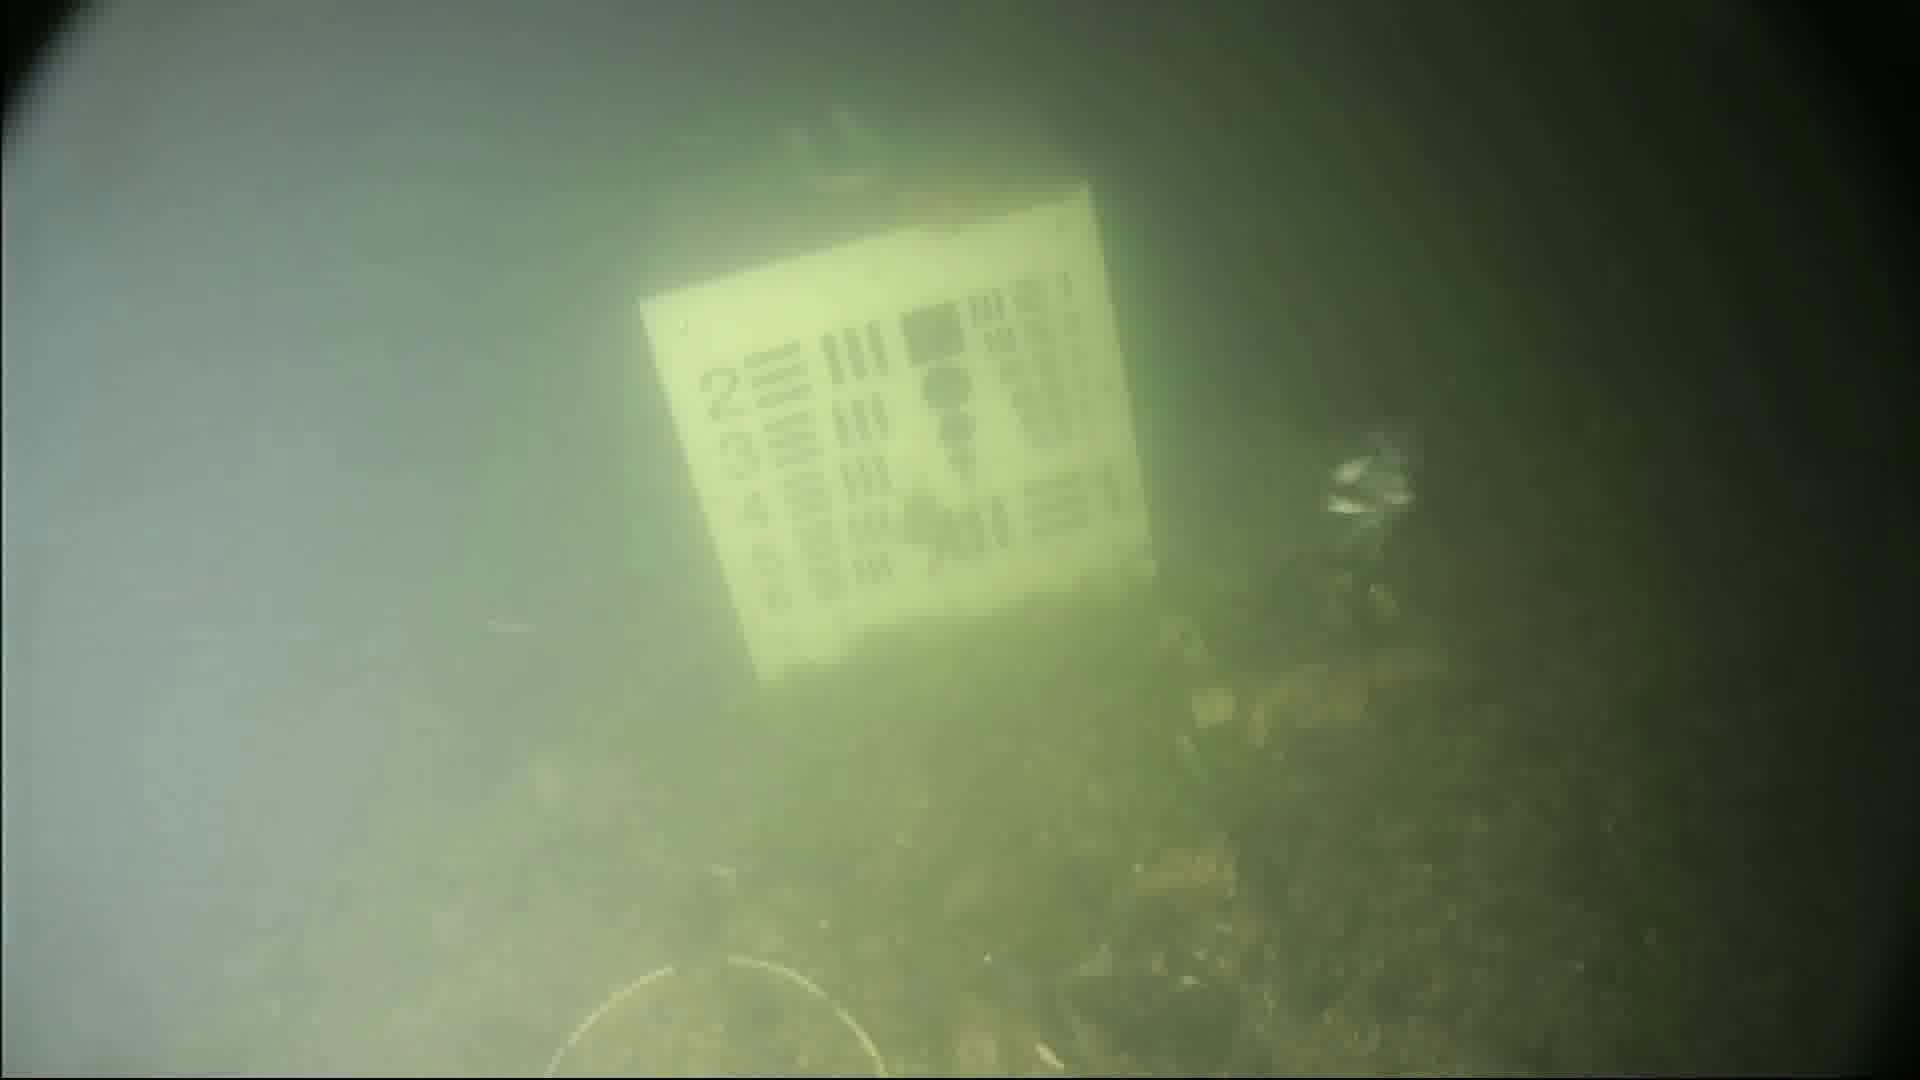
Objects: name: starfish
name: crab